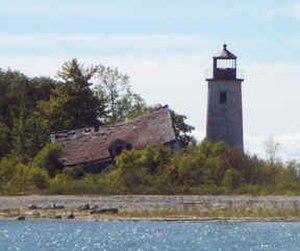
L'île Charity est un la plus grande île de la baie de Saginaw dans les eaux du lac Huron. elle fait partie du canton de Whitney dans le Comté d'Arenac.